Anatonu

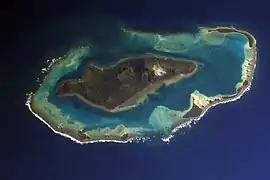
Raivavae, the island on which Anatonu is located

Anatonu is an associated commune on the island of Raivavae, in French Polynesia. According to the 2022 census, it had a population of 234 people.